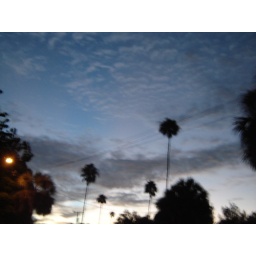
clouds in the sky